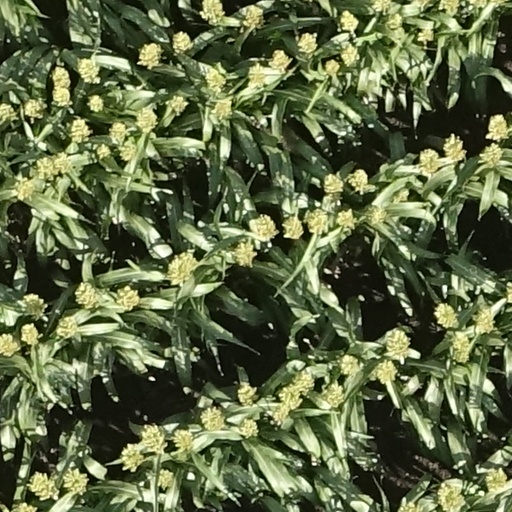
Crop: sorghum